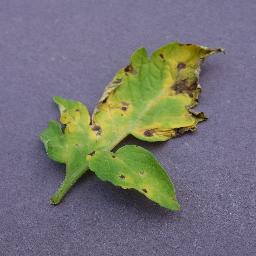
Label: Tomato___Septoria_leaf_spot